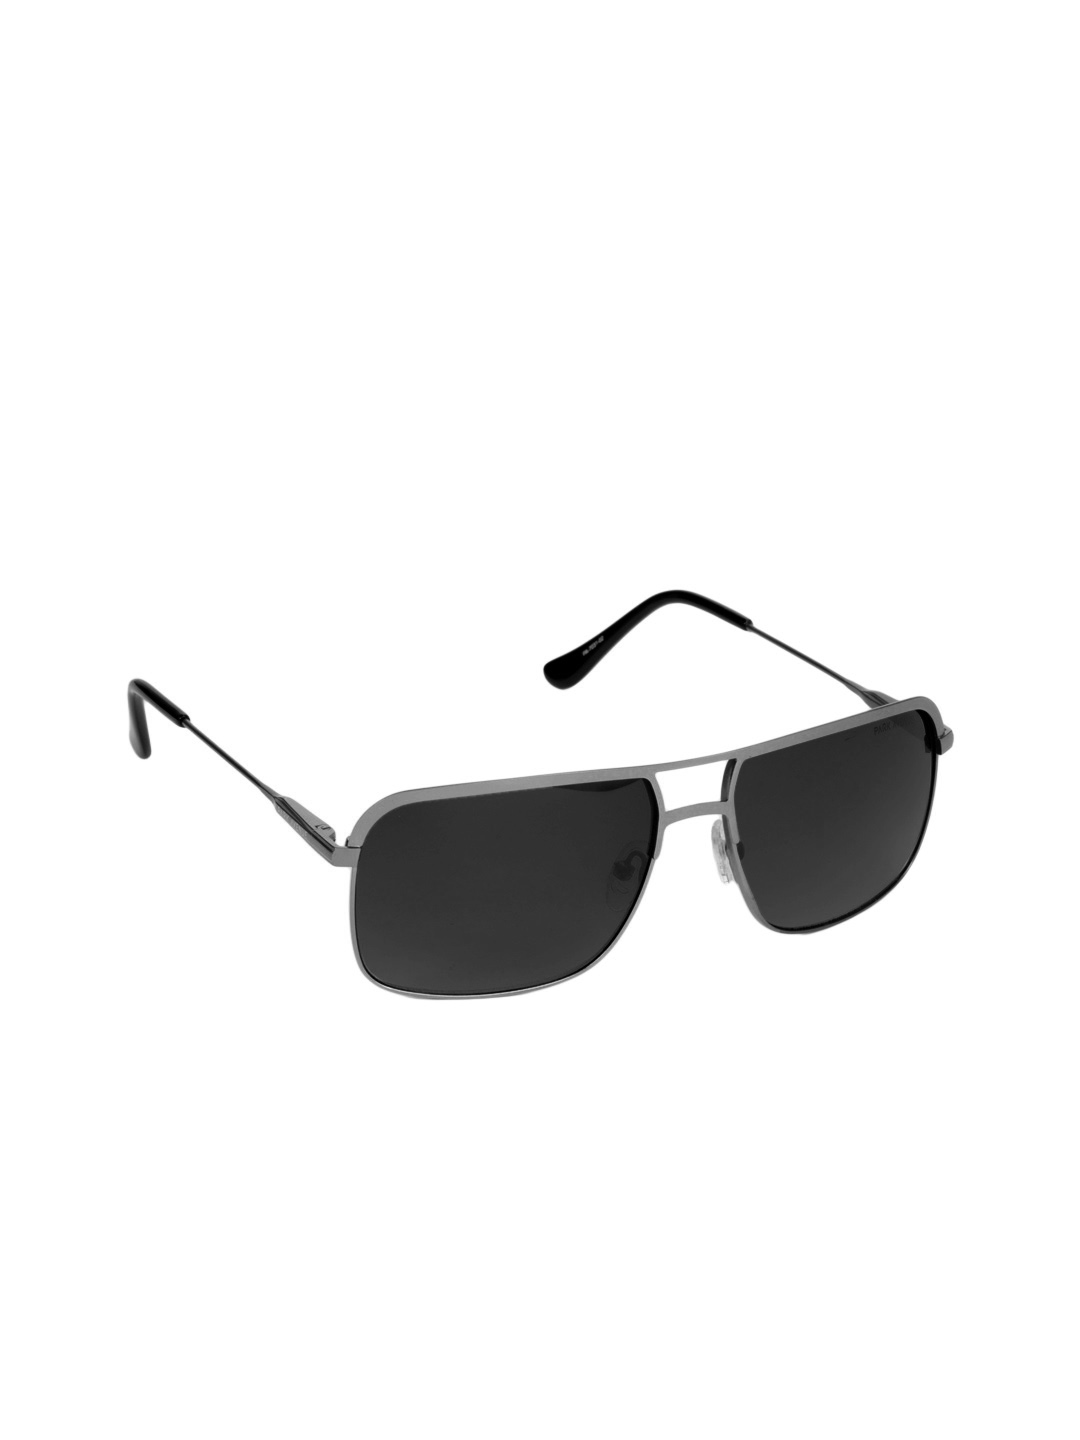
Park Avenue Men Metallic Frame Sunglasses
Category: Accessories / Eyewear / Sunglasses
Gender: Men
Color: Metallic
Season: Winter 2016
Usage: Casual